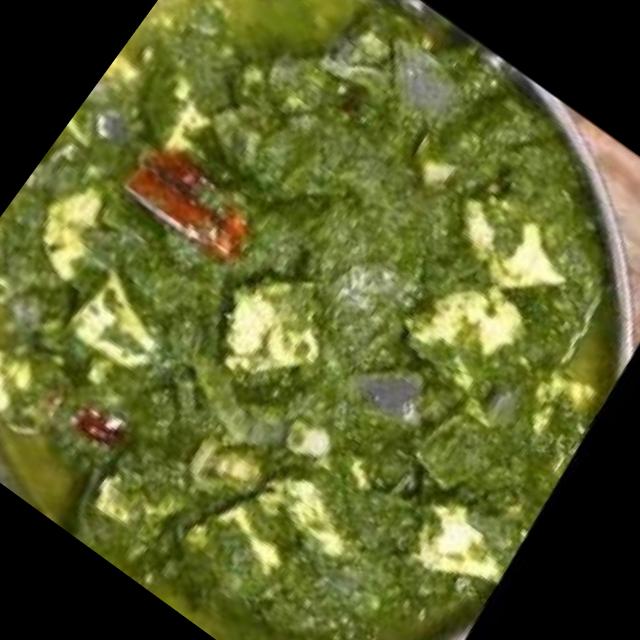
Dish: palak_paneer